Andes Children's Foundation

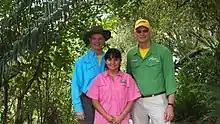
Craig Keeland, Terry Minke, and Cristina Alvarez on Mission Trip 6 in 2013

In , Craig Keeland founded the Andes Children's Foundation. Dr. Mark Pedersen and Terry Minke joined him as co-founders. Jaime Mendoza, a resident of Vilcabamba, was also in the founders and trustees until his death in 2011.